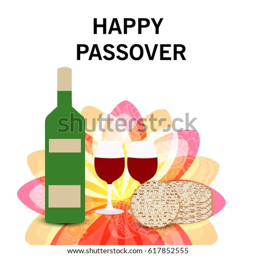
vector illustration of a banner for jewish holiday .